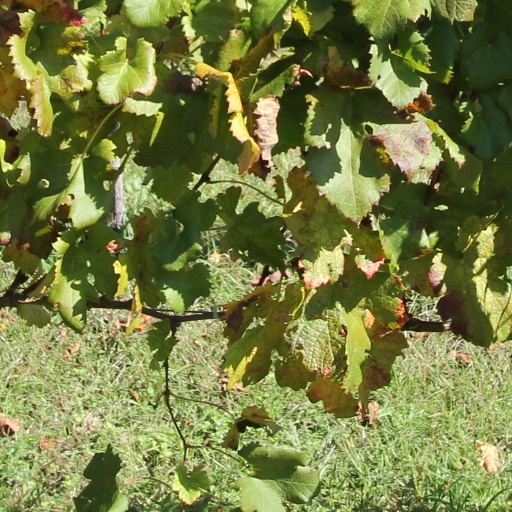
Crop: grape